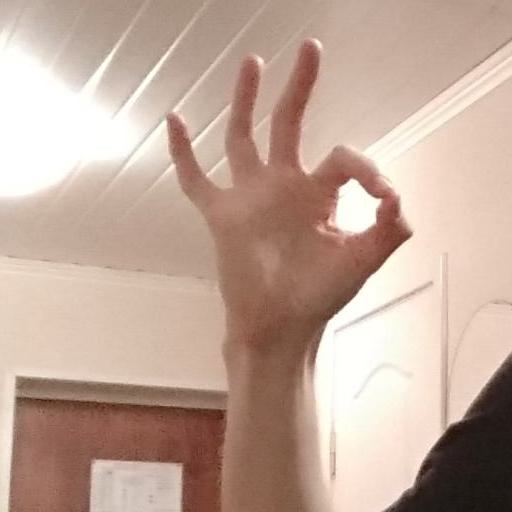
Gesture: ok